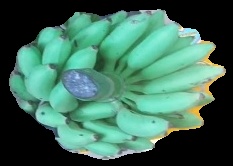
Variety: elakki-bale
Grade: grade2